The Mad Ghoul

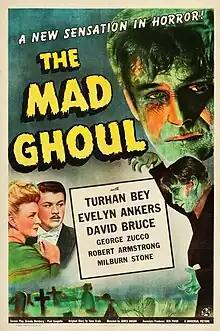
Film poster

The Mad Ghoul is a 1943 American horror film directed by James Hogan and starring Turhan Bey, Evelyn Ankers, and David Bruce, and featuring George Zucco, Robert Armstrong, and Milburn Stone. The film is about the scientist Dr. Alfred Morris and his assistant Ted Allison. Morris, who is obsessed with an ancient Mayan life-preserving process to the point of madness, has fallen in love with Allison's girlfriend, the concert singer Isabel Lewis. Morris decides to use Allison for his eternal-life experiments, transforming him into a zombie who slowly recalls his past life, but is unaware of his undead status.